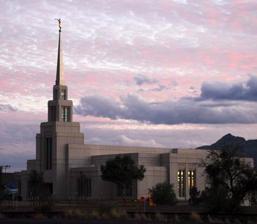
Building: Gila Valley Arizona Temple
Country: United States of America
Year built: 2010
LDS Church temple in Graham County, Arizona Gila Valley Arizona Temple Exterior, December 2009 Number 132 Dedication May 23, 2010, by Thomas S. Monson Site 17 acres (6.9 ha) Floor area 18,561 sq ft (1,724.4 m 2 ) Height 100 ft (30 m) Official website • News & images Church chronology ← Vancouver British Columbia Temple Gila Valley Arizona Temple → Cebu City Philippines Temple Additional information Announced April 26, 2008, by Thomas S. Monson Groundbreaking February 14, 2009, by Neil L. Andersen Open house April 23 – May 15, 2010 Current president Gary Wayne Stailey Designed by Gregory B. Lambright Location Central, Arizona , United States Geographic coordinates 32°51′48″N 109°47′23″W / 32.86333°N 109.78972°W / 32.86333; -109.78972 Exterior finish Architectural precast stone Baptistries 1 Ordinance rooms 2 (two-stage progressive) Sealing rooms 2 ( edit ) The Gila Valley Arizona Temple is a temple of the Church of Jesus Christ of Latter-day Saints (LDS Church) in the town of Central between the communities of Pima and Thatcher in Arizona . The temple was dedicated on May 23, 2010, following an open house lasting from April 23 to May 15. History The announcement of the temple on April 26, 2008 came concurrently with that of the Gilbert Arizona Temple , and together they were the first new temples announced since Thomas S. Monson assumed responsibilities as the president of the LDS Church. Local church leadership announced on September 21, 2008, that the temple would be built on church-owned property adjacent to U.S. Route 70 in the unincorporated community of Central. A petition to grant an exception to building height restrictions to accommodate a 100-foot-tall (30 m) steeple for the temple was given a favorable recommendation by the Graham County Planning and Zoning Commission and was subsequently approved by the county board of supervisors on October 20. A groundbreaking and site dedication ceremony took place on February 14, 2009, officially beginning the construction process. The structure was completed on September 22 with the placement of the Angel Moroni statue on the temple's steeple. Additional site improvements, including landscaping and interior work, were completed in early 2010. The new temple serves the significant Latter-day Saint population in the eastern part of Arizona's Gila River Valley , who previously had to travel to the Mesa Arizona Temple , 150 miles to the west. The area has a historical significance to the LDS Church; Thatcher, which was founded by Mormon pioneers in 1881, was home to former LDS Church president Spencer W. Kimball during his youth in the early part of the 1900s. Speculation that the area would be home to a temple was made as early as 1882, when Jesse N. Smith predicted that a temple would be built in Thatcher. During remarks before the dedicatory prayer, Monson noted that an anonymous benefactor, a woman from the area, had given $500,000 to allow the temple to be adorned with much original artwork. In 2020, the Gila Valley Arizona Temple was closed in response to the coronavirus pandemic . See also LDS Church portal Arizona portal Gila Valley Gilbert Mesa Phoenix Queen Creek Snowflake Tucson Yuma Las Vegas Red Cliffs St. George Temples in Arizona ( edit ) = Operating = Under construction = Announced = Temporarily Closed Comparison of temples of The Church of Jesus Christ of Latter-day Saints List of temples of The Church of Jesus Christ of Latter-day Saints List of temples of The Church of Jesus Christ of Latter-day Saints by geographic region Temple architecture (Latter-day Saints) The Church of Jesus Christ of Latter-day Saints in Arizona References